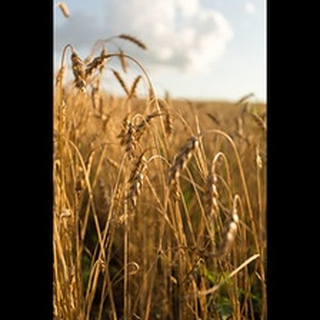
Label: wheat_blast